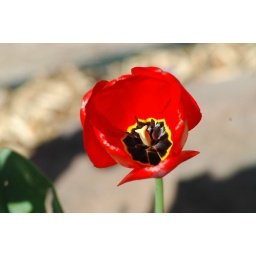
Tulips in the front flower bed